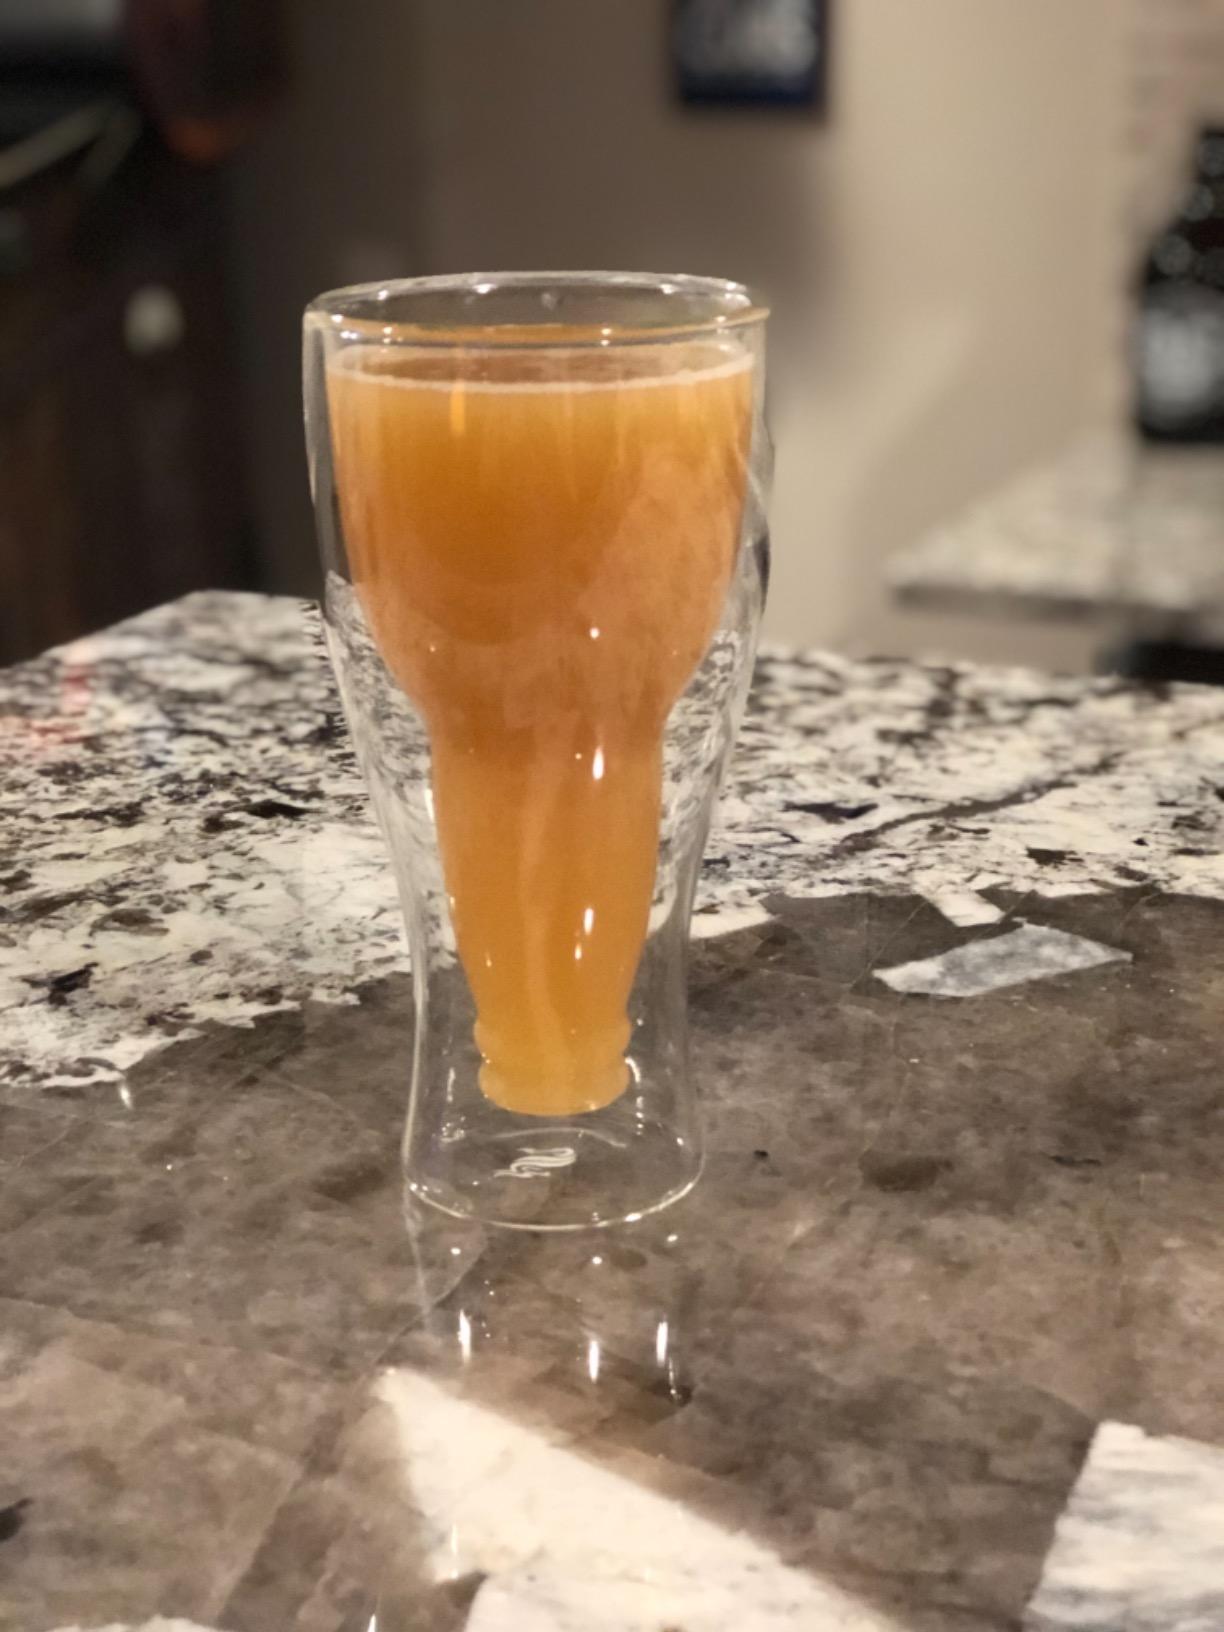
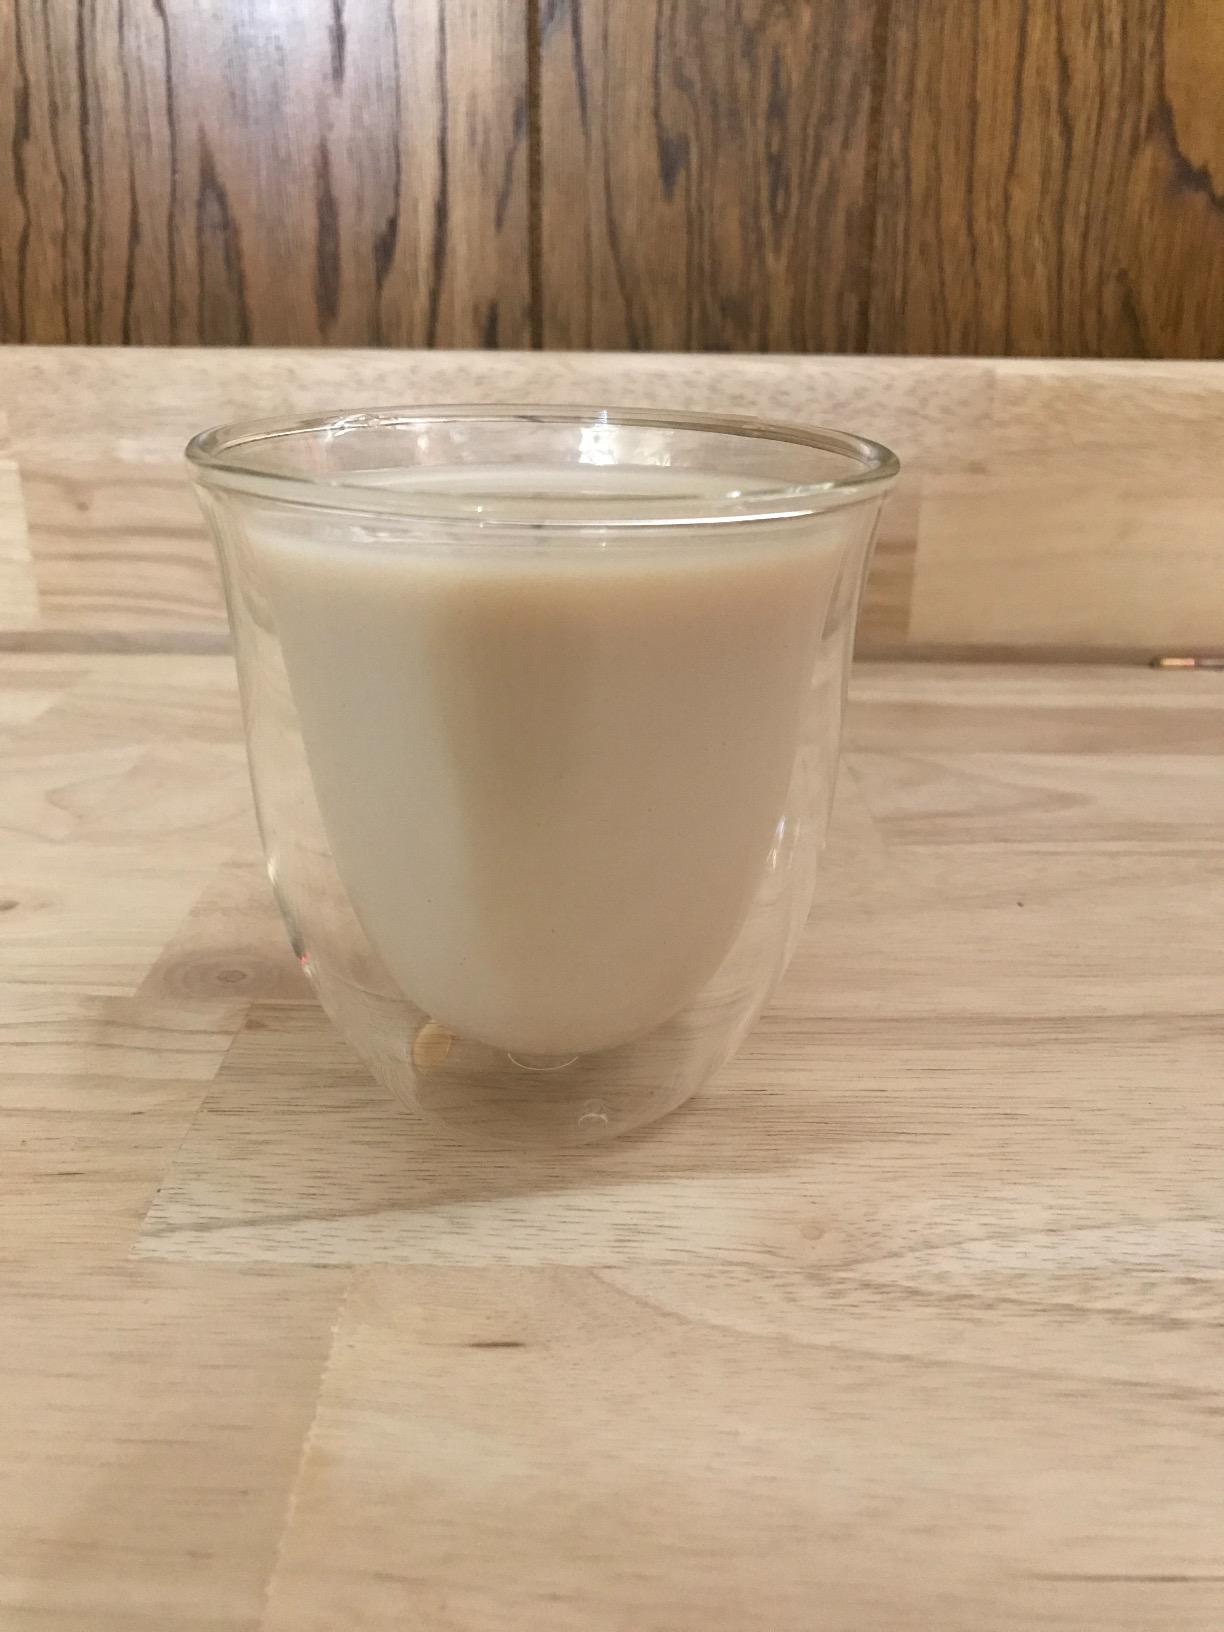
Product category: items_mug
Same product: no